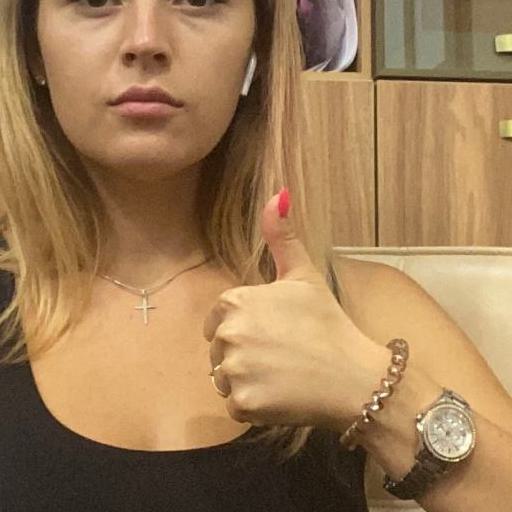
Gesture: like